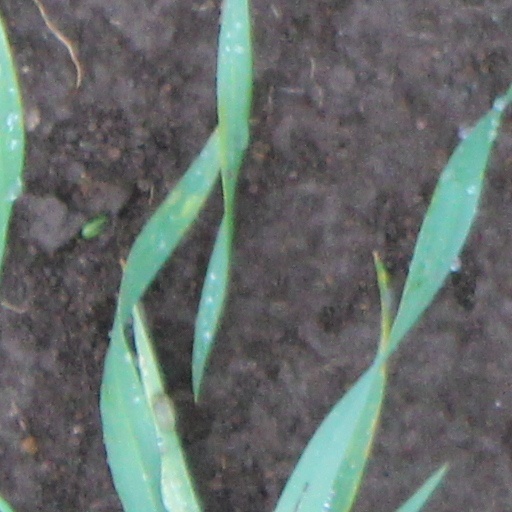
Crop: wheat